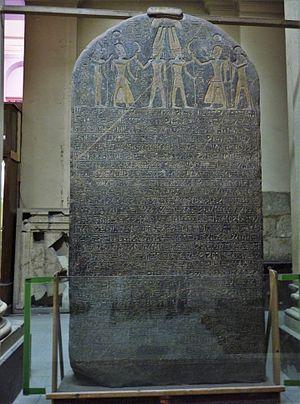
Cet article relate les faits saillants de la ville de Jérusalem, une ville du Proche-Orient qui tient une place prépondérante dans les religions juive, chrétienne et musulmane, que les Israéliens ont érigée en capitale et que les Palestiniens souhaiteraient comme capitale.